Anadi Muktaraj Shri Abjibapa

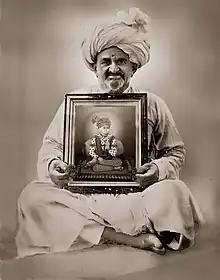
Jivanpran Abjibapashri

Anadi Muktaraj Shri Abjibapa (20 November 1844 – 23 June 1928) also known as Bapashri or Abjibapashri, was a householder devotee, saint, mystic, Indian philosopher and theologian who expounded on metaphysics and teachings of Lord Swaminarayan. His most notable work is a treatise of explanations of inner meanings of Vachanamrutam (spiritual discourses of Lord Swaminarayan) called "Rahasyartha Pradipika Tika". He is also accredited with a few other texts which are mostly transcripts of his talks and sermons and also with the revival of a meditation method called Pratilom Dhyana. A Chattri was erected in Baladia village of kutch region of Gujarat state to commemorate his life and contribution to spirituality called "Shri Abjibapani Chhatedi". There is also a street named in his honour in the Ahmedabad City called the "Abjibapa Marg", .